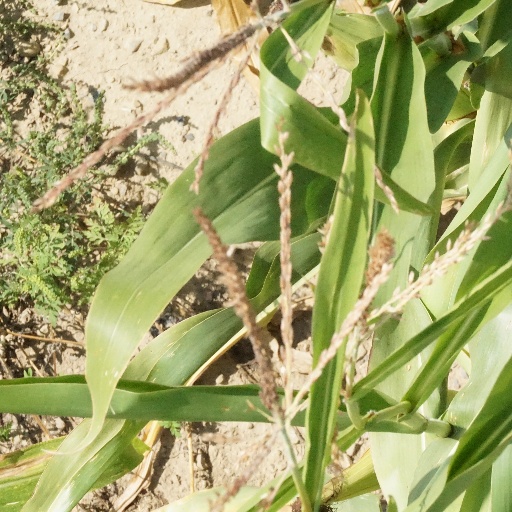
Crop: maize; corn